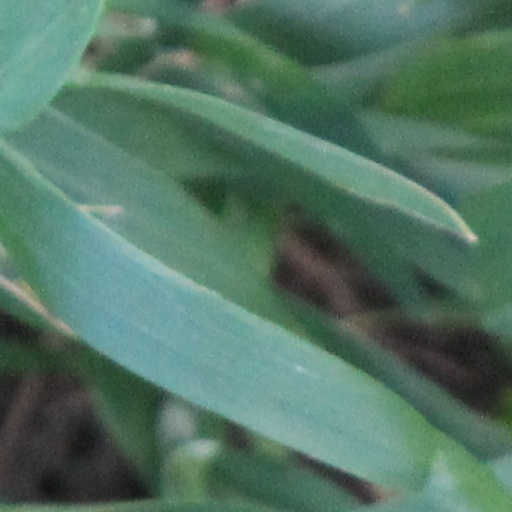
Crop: wheat